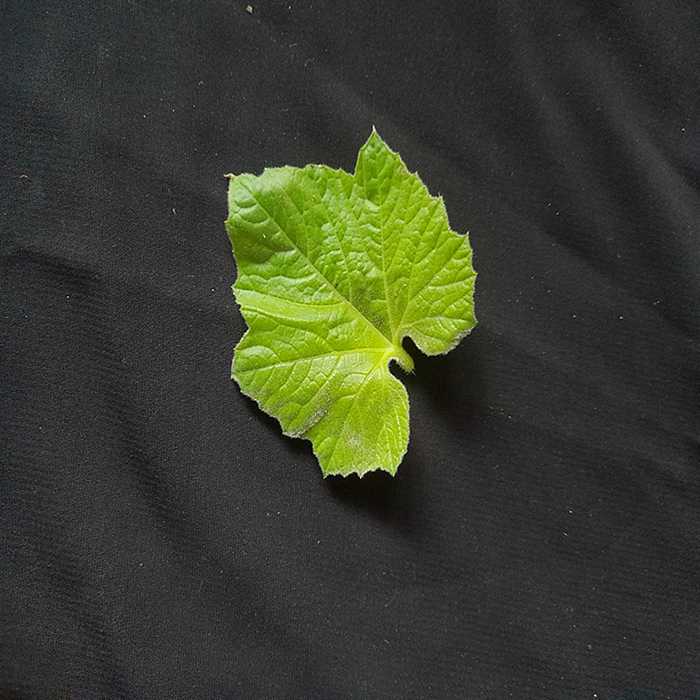
Plant: Bottle gourd
Label: Fresh leaf